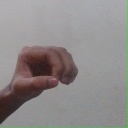
अक्षर: औ